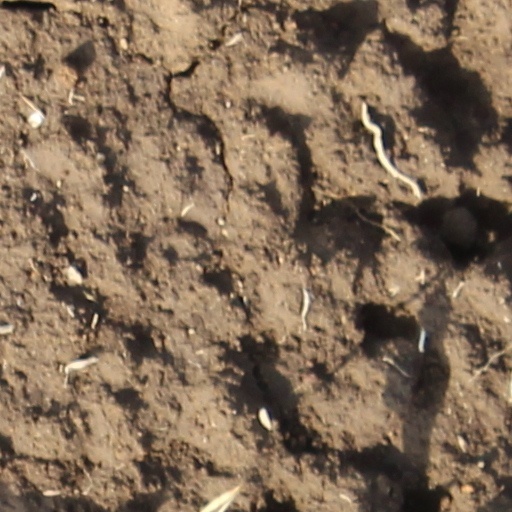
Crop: wheat